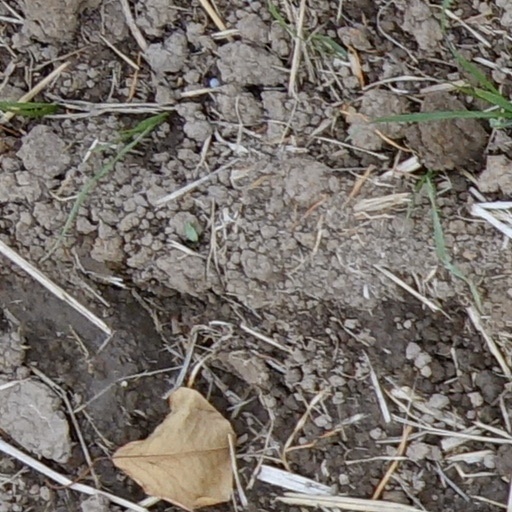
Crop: wheat